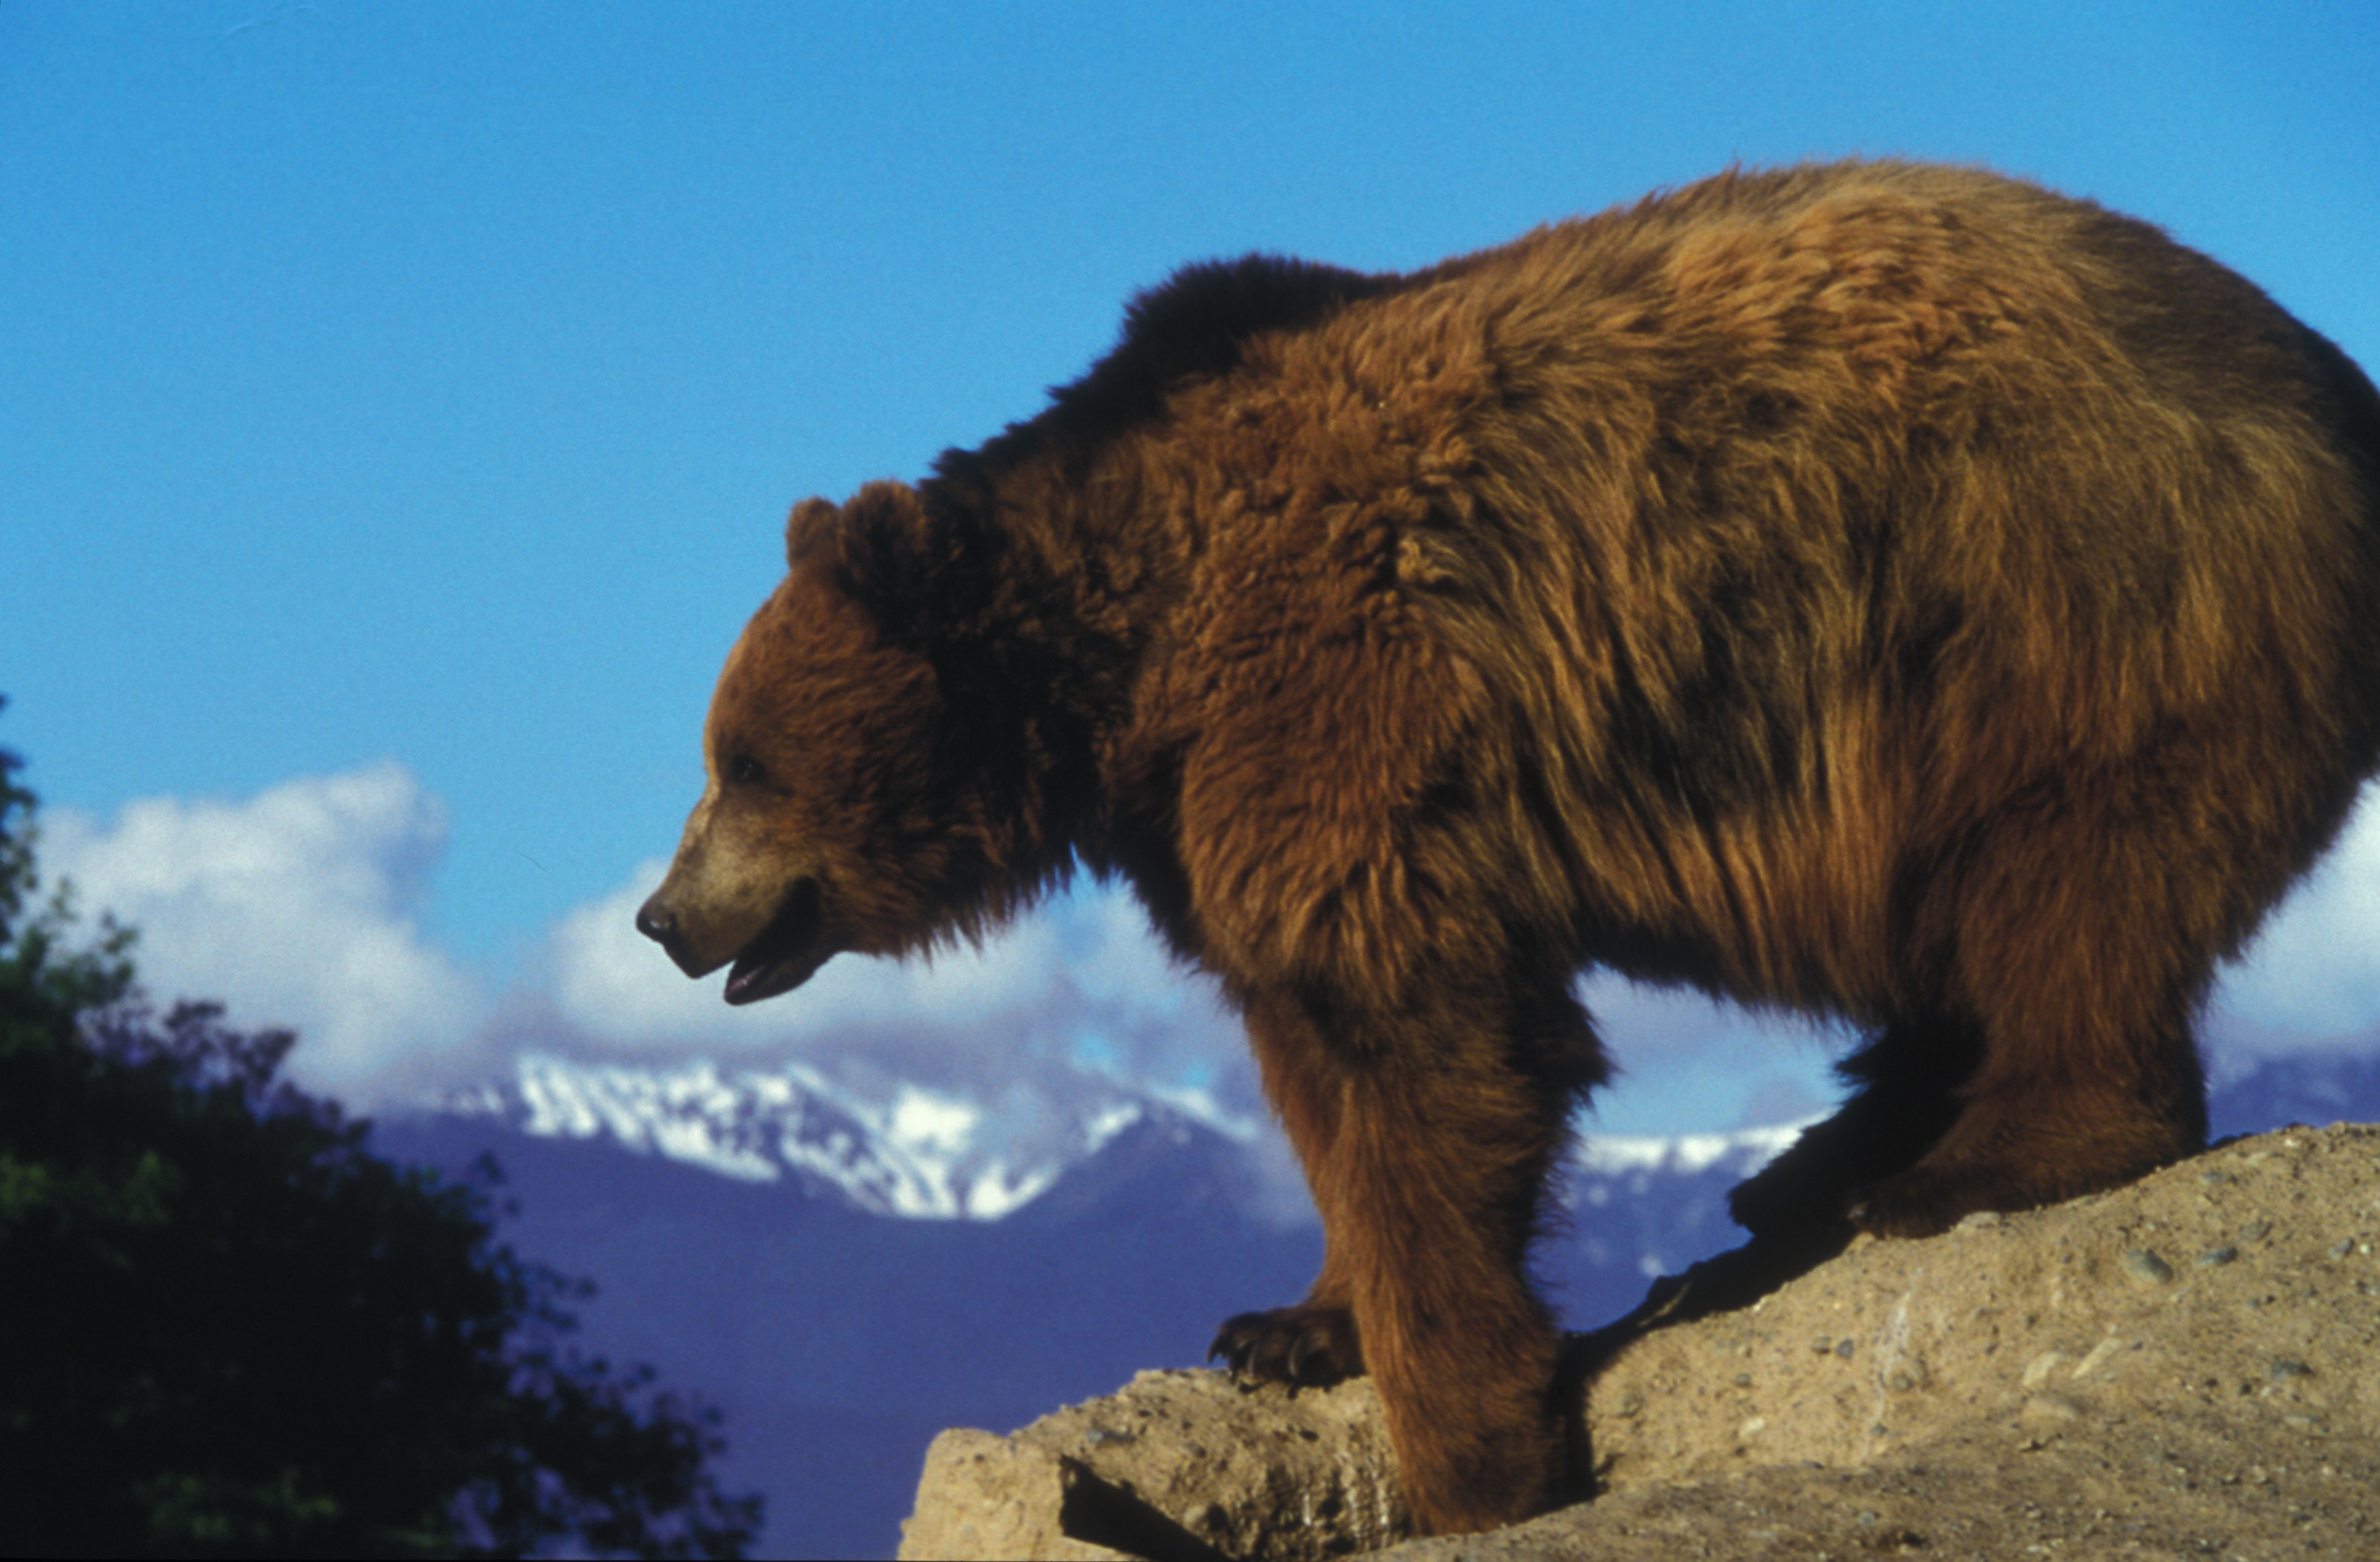
landscape, nature, animal, bear, wildlife, mammal, fauna, brown bear, vertebrate, bison, grizzly bear, cattle like mammal